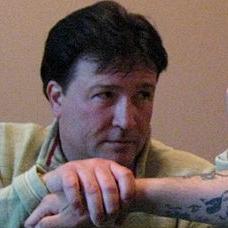
Age: 49